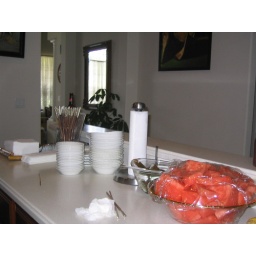
water melon left over from picnic..ha..ha. Hieu De gave one big one for each person